Cunitz (crater)

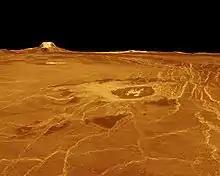
Simulated view of Cunitz. Gula Mons is visible in the background.

Cunitz is a crater on Venus at latitude 14.5, longitude 350.9 in western Eistla Regio. It is 48.6 km in diameter and was named for a 17th-century Silesian astronomer Maria Cunitz.